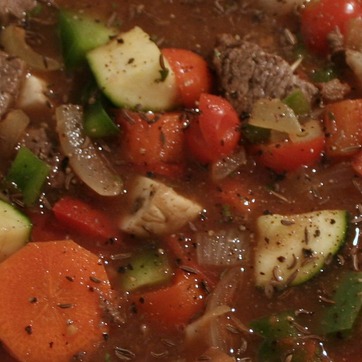
Material: food